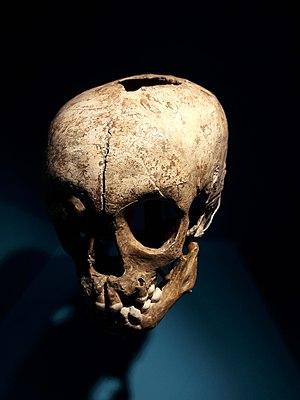
Crâne et mandibule de l'enfant du Pech-de-l'Azé. Os fossiles. Site du ""Pech-de-l'Azé"" (Dordogne), France. Date
Les grottes du Pech-de-l'Azé sont un gisement préhistorique situé sur la commune française de Carsac-Aillac, dans le département de la Dordogne, en région Nouvelle-Aquitaine.